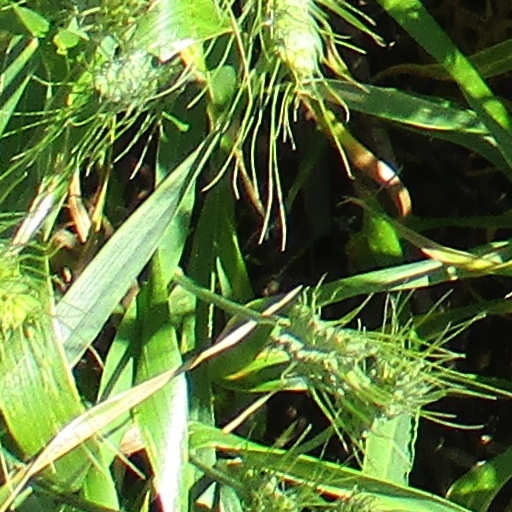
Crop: wheat